Ukrainian Skycutter

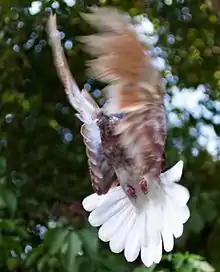
Ukrainian Skycutter

The Ukrainian Skycutter is a breed of pigeon (also known as Polish Orlik or Lublin Orlik) that has been developed for high flying. It is a variety of domesticated rock dove ("Columba liva"). This breed of high flying tippler was developed by centuries of breeding.